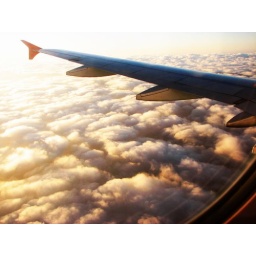
from a plane window early in the morning